Golden Boy (manga)

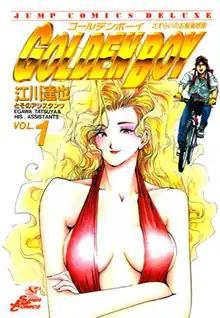
First volume cover, featuring Madame President and Kintaro Oe

Golden Boy is a Japanese manga series written and illustrated by Tatsuya Egawa. It was originally serialized from 1992 to 1997 in the manga magazine "Super Jump", and later anthologized as ten collected volumes. The series is a sex comedy that follows Kintaro Oe, a 25 year old freeter and university dropout who roams Japan working various odd jobs. During his travels, Kintaro meets several women whose lives he dramatically changes, despite his invariably poor first impressions.